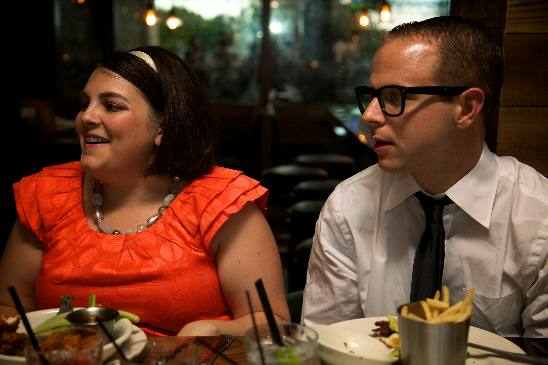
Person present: Yes